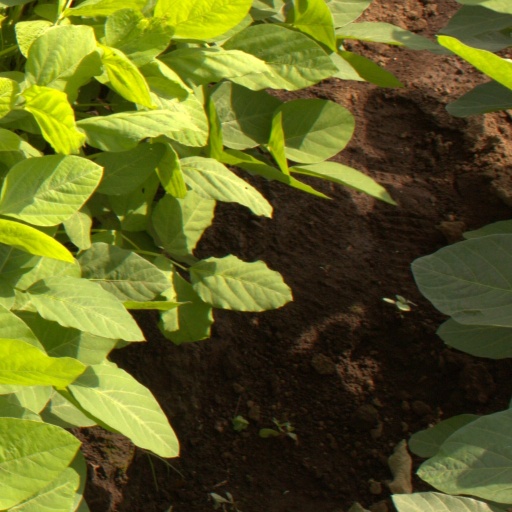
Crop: soybean